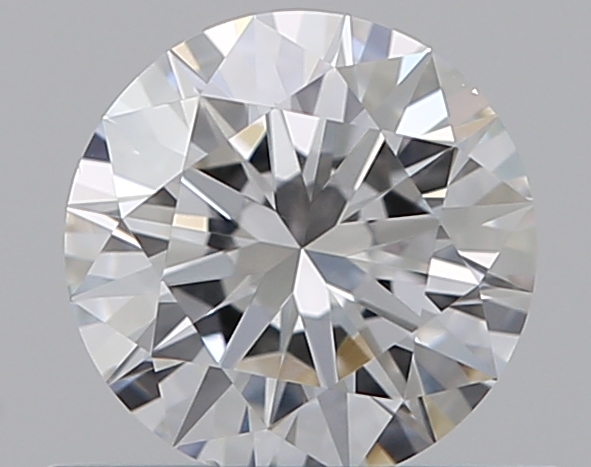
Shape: round
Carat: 0.56
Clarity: VS1
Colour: E
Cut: EX
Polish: EX
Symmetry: EX
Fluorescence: N
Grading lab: GIA
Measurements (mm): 5.35 x 5.37 x 3.24